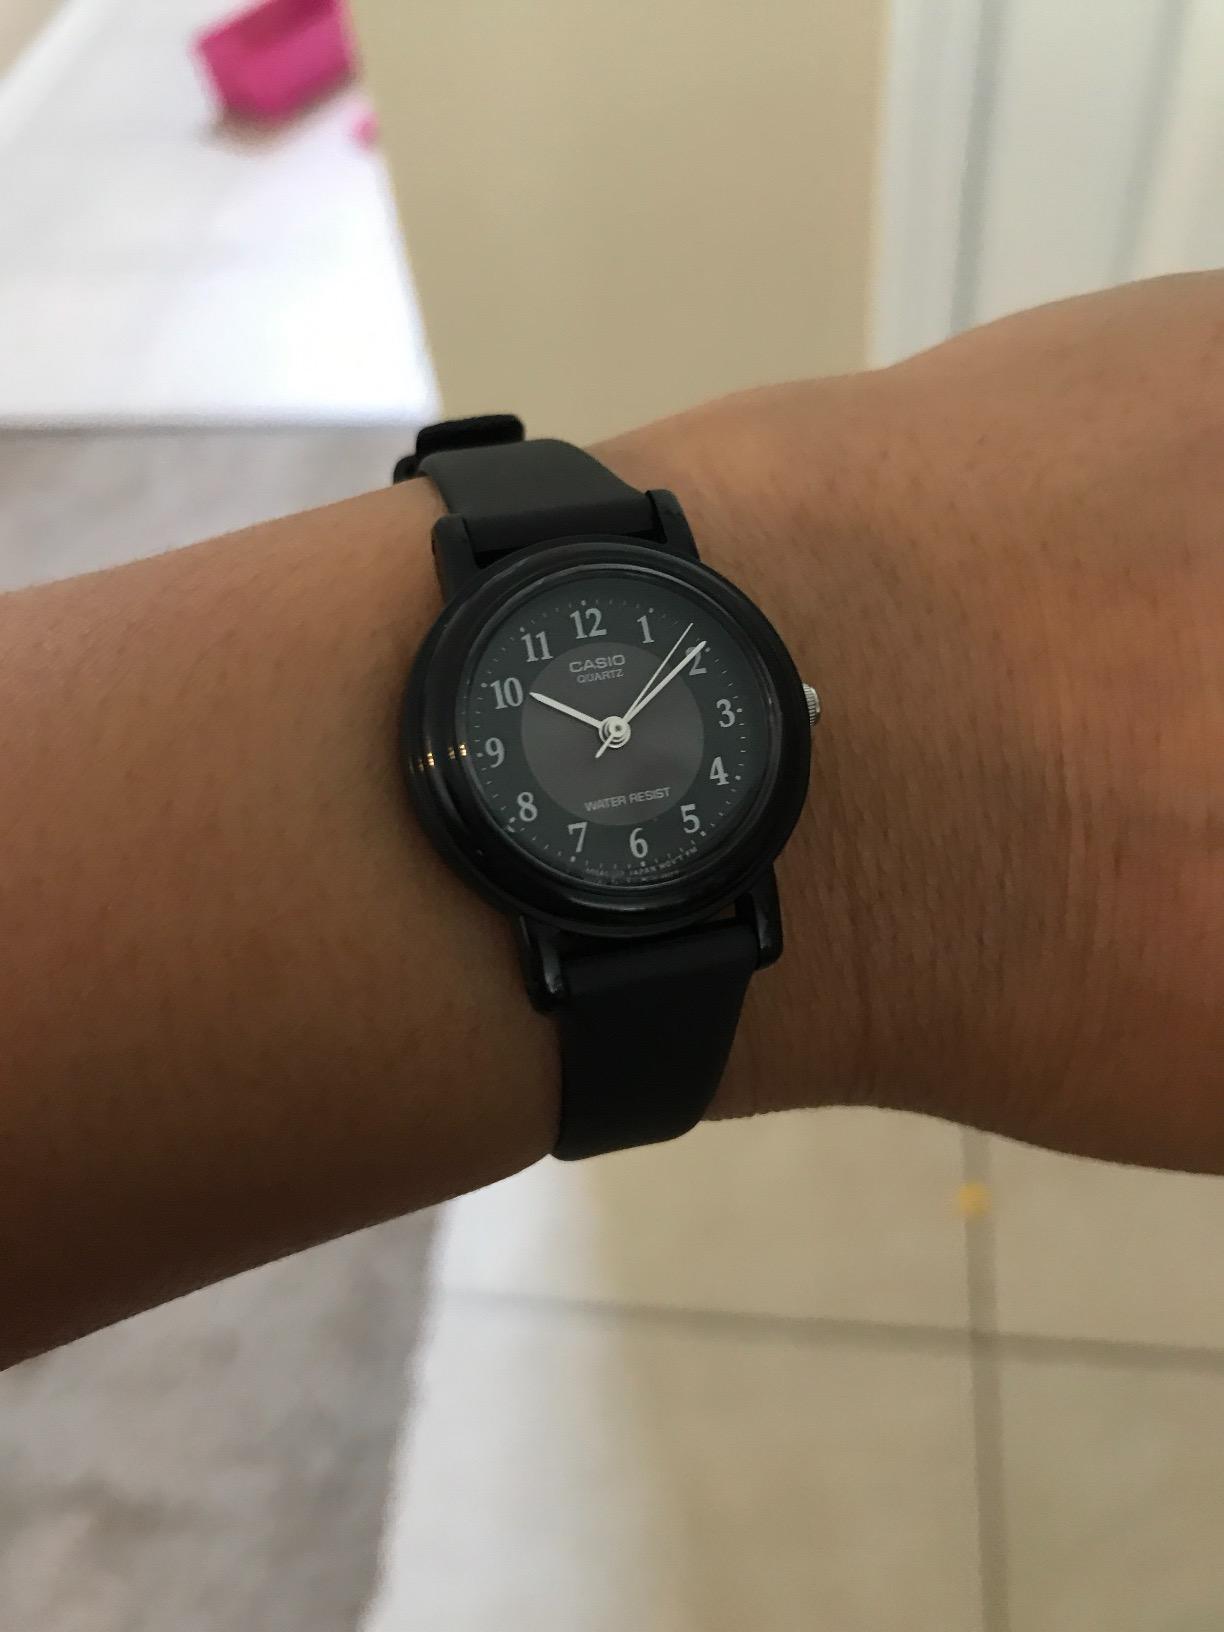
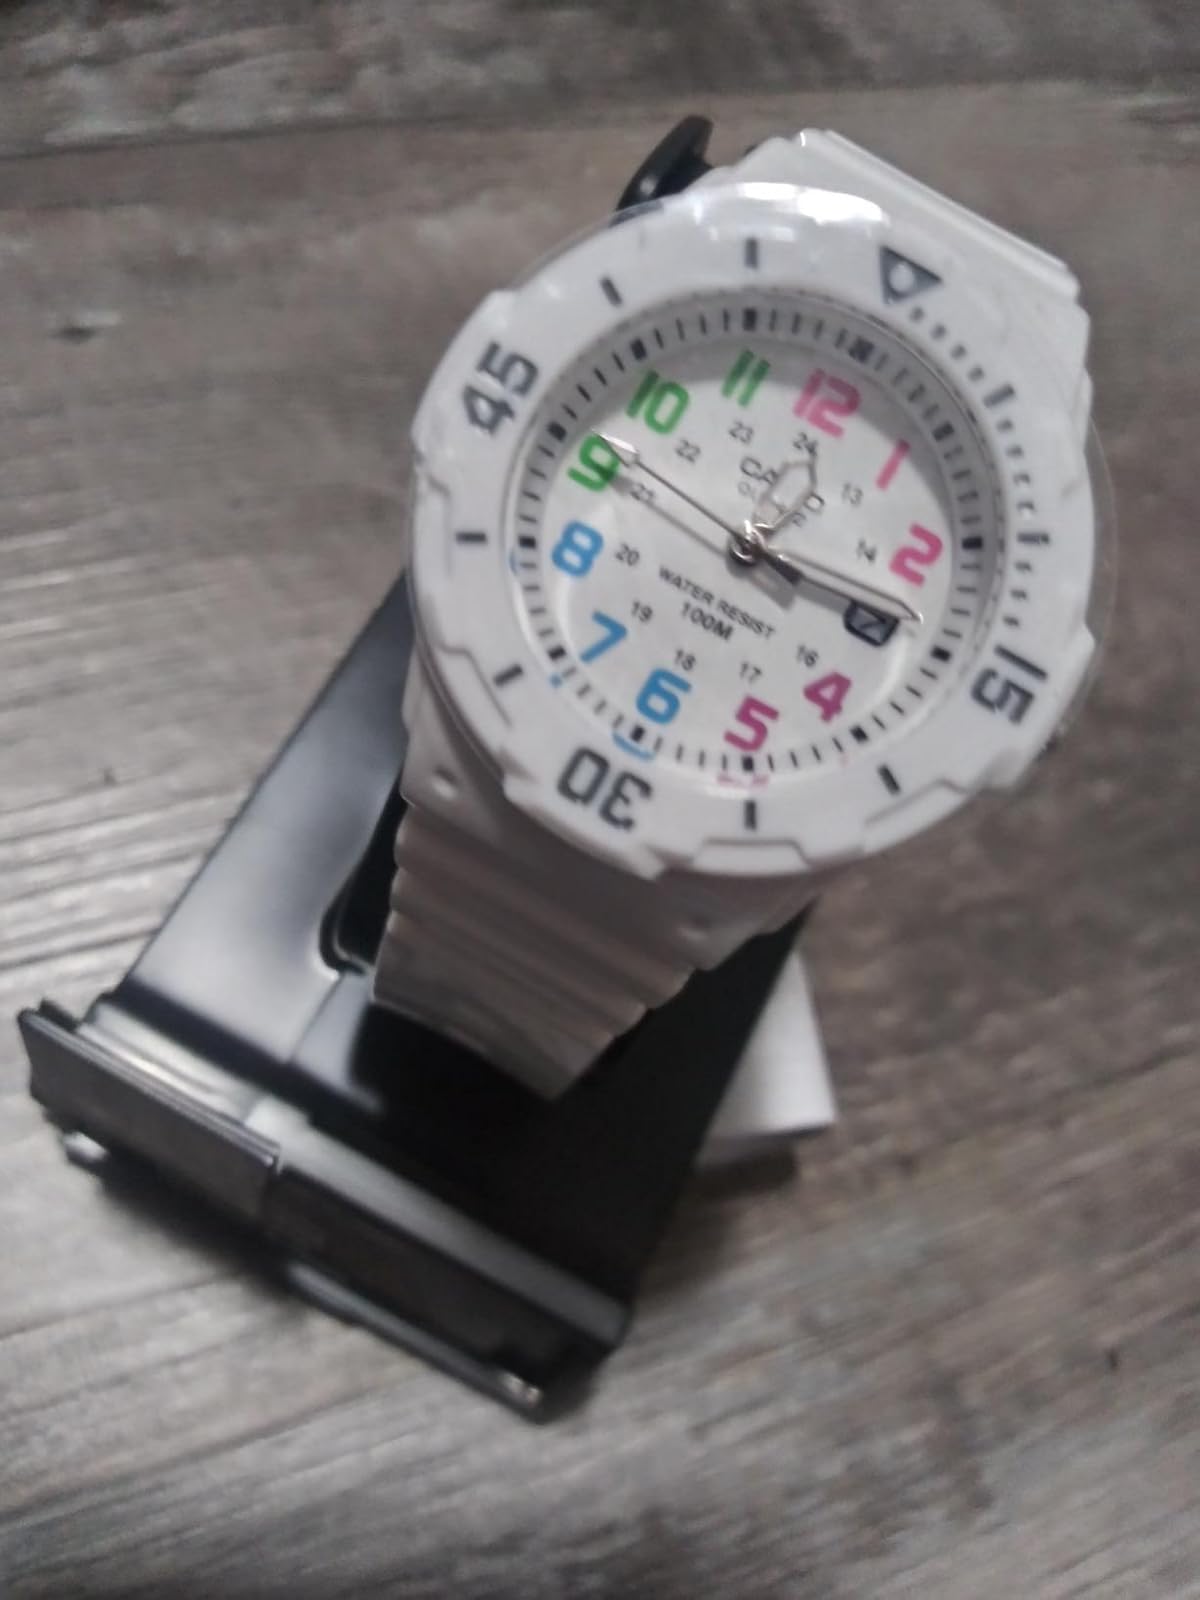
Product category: accessories_watch
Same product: no